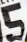
Number: 5